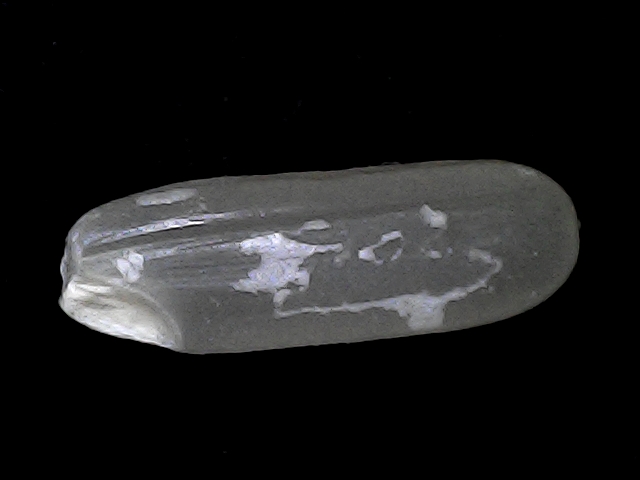
Rice variety: BD75